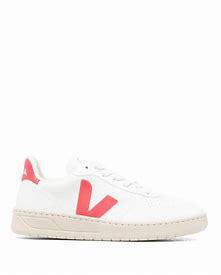
Brand: Veja
Model: V 10 CWL